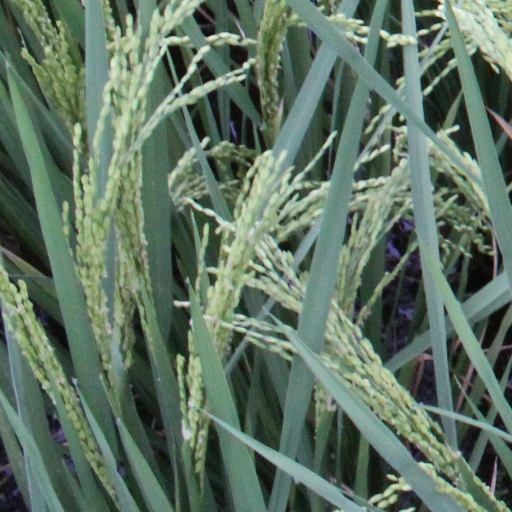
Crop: rice